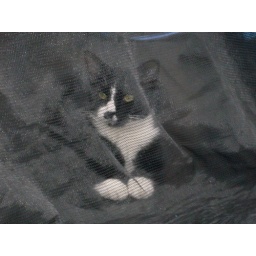
My cat often goes in the trampoline. Look at those white paws!